Scarlett Chorvat

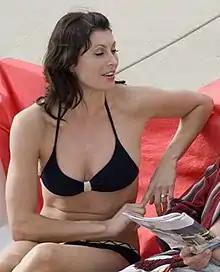
Chorvat on the set of "Narcissus Dreams", 2009, Malibu, California

Scarlett Chorvat (born August 25, 1972 in Bratislava, Slovakia) is a Slovak American actress. She moved to the U.S. at the age of five.